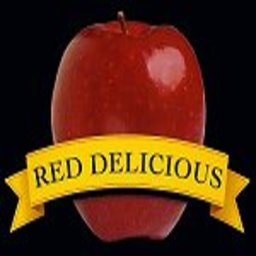
Label: Apple